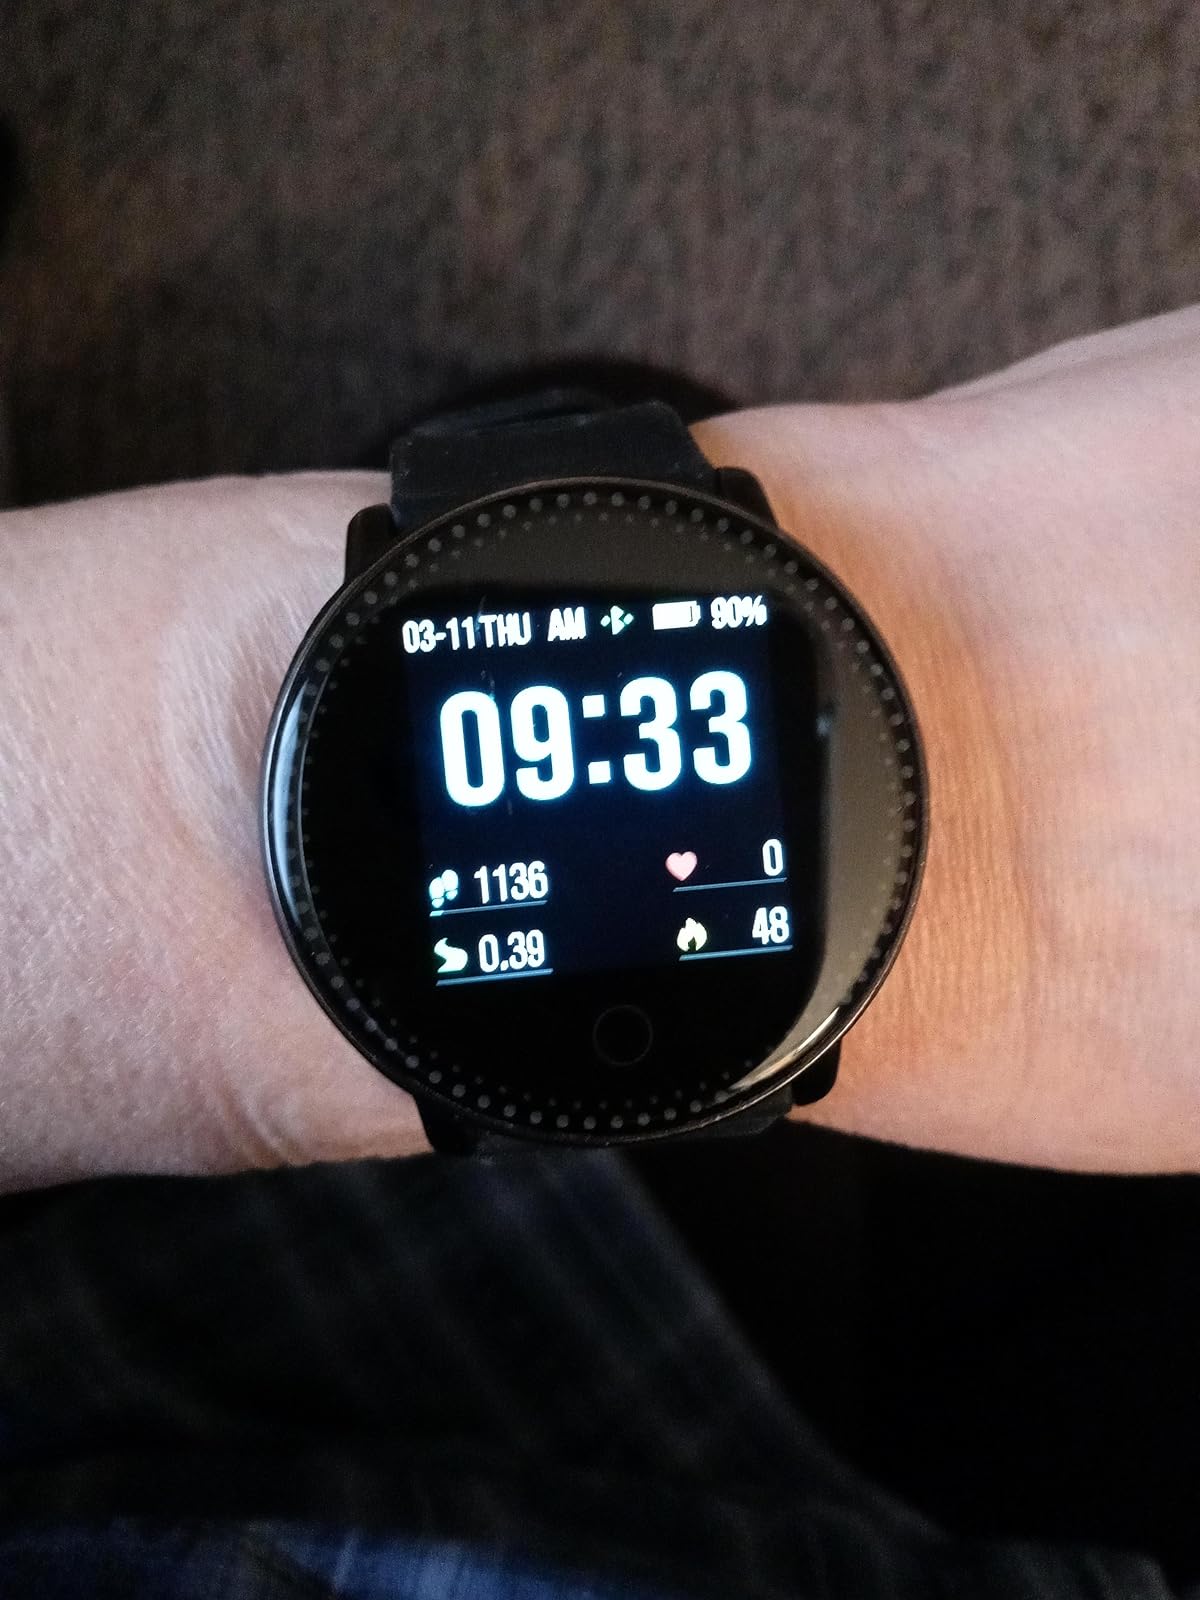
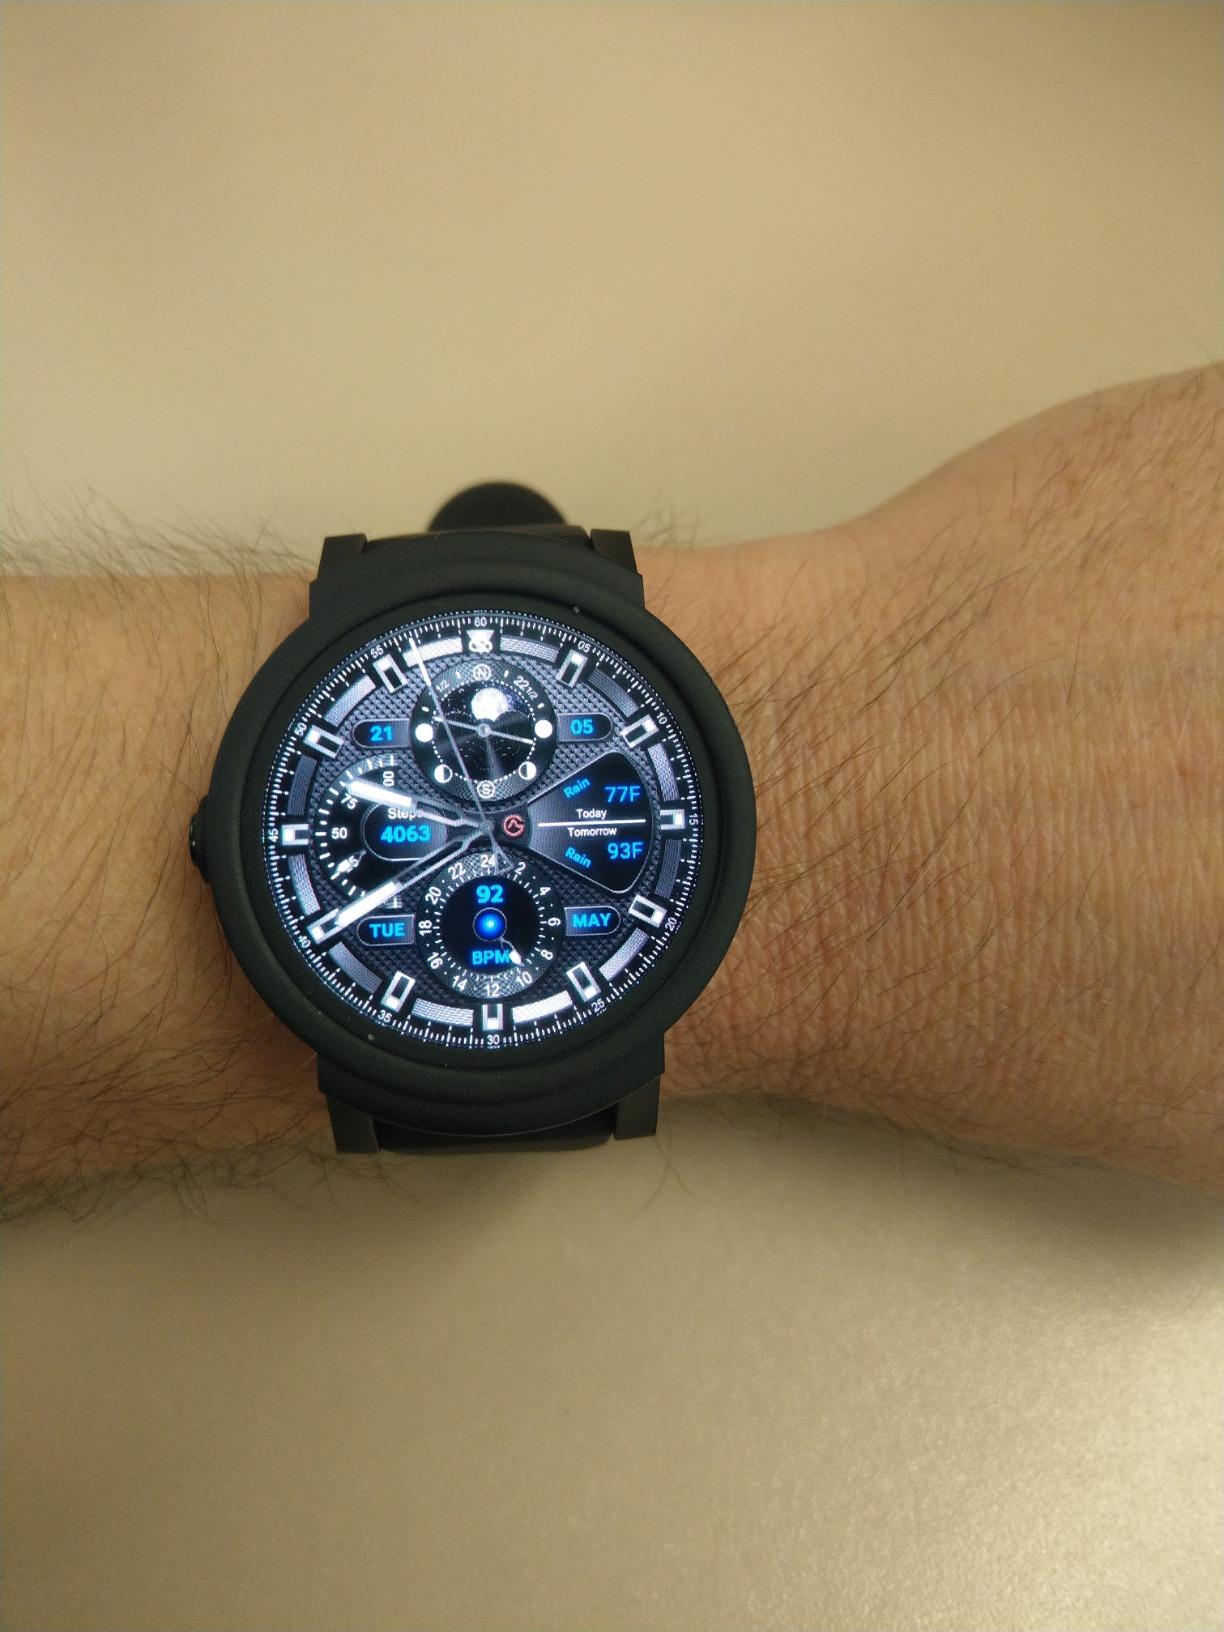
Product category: smartwatch
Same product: no